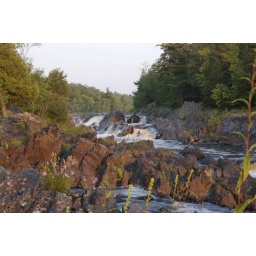
Saint Louis River water falls in Jay Cooke State Park near singing bridge